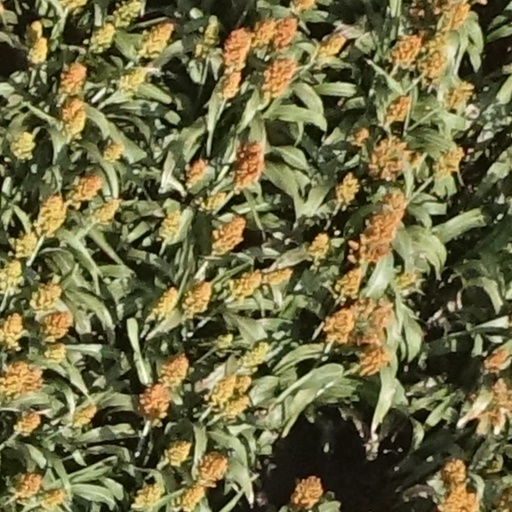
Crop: sorghum